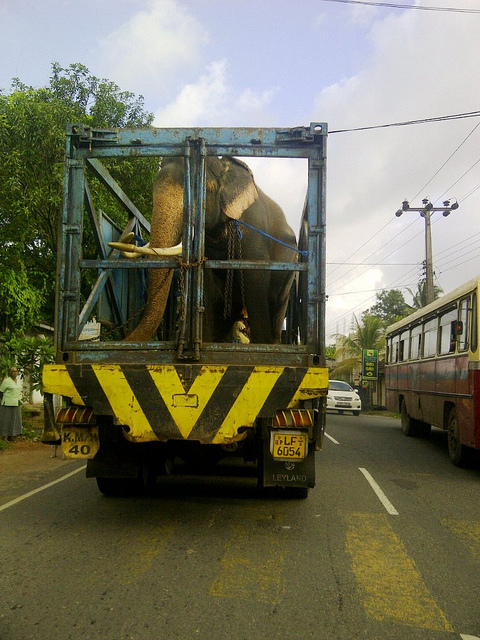
An elephant is in the back of a open truck.

an elephant riding on the back of a big truck

the elephant is riding in a truck  on the road